Jurassic 5

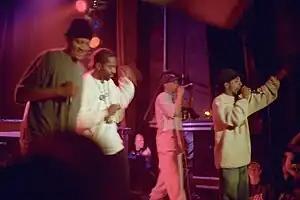
Jurassic 5 in 2002

Jurassic 5 (stylized JuraSsic 5) is an American alternative hip hop group formed by rappers Charles Stewart (Chali 2na), Dante Givens (Akil), Courtenay Henderson (Soup, Zaakir), and Marc Stuart (Marc 7); and disc jockeys Mark Potsic (DJ Nu-Mark) and Lucas Macfadden (Cut Chemist).